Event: Ecuador Earthquake
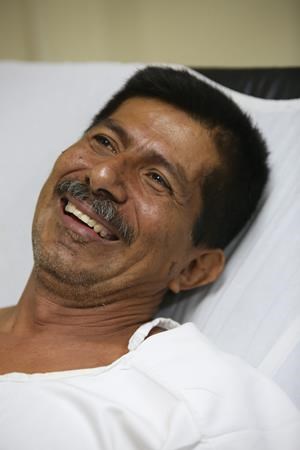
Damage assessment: no_damage